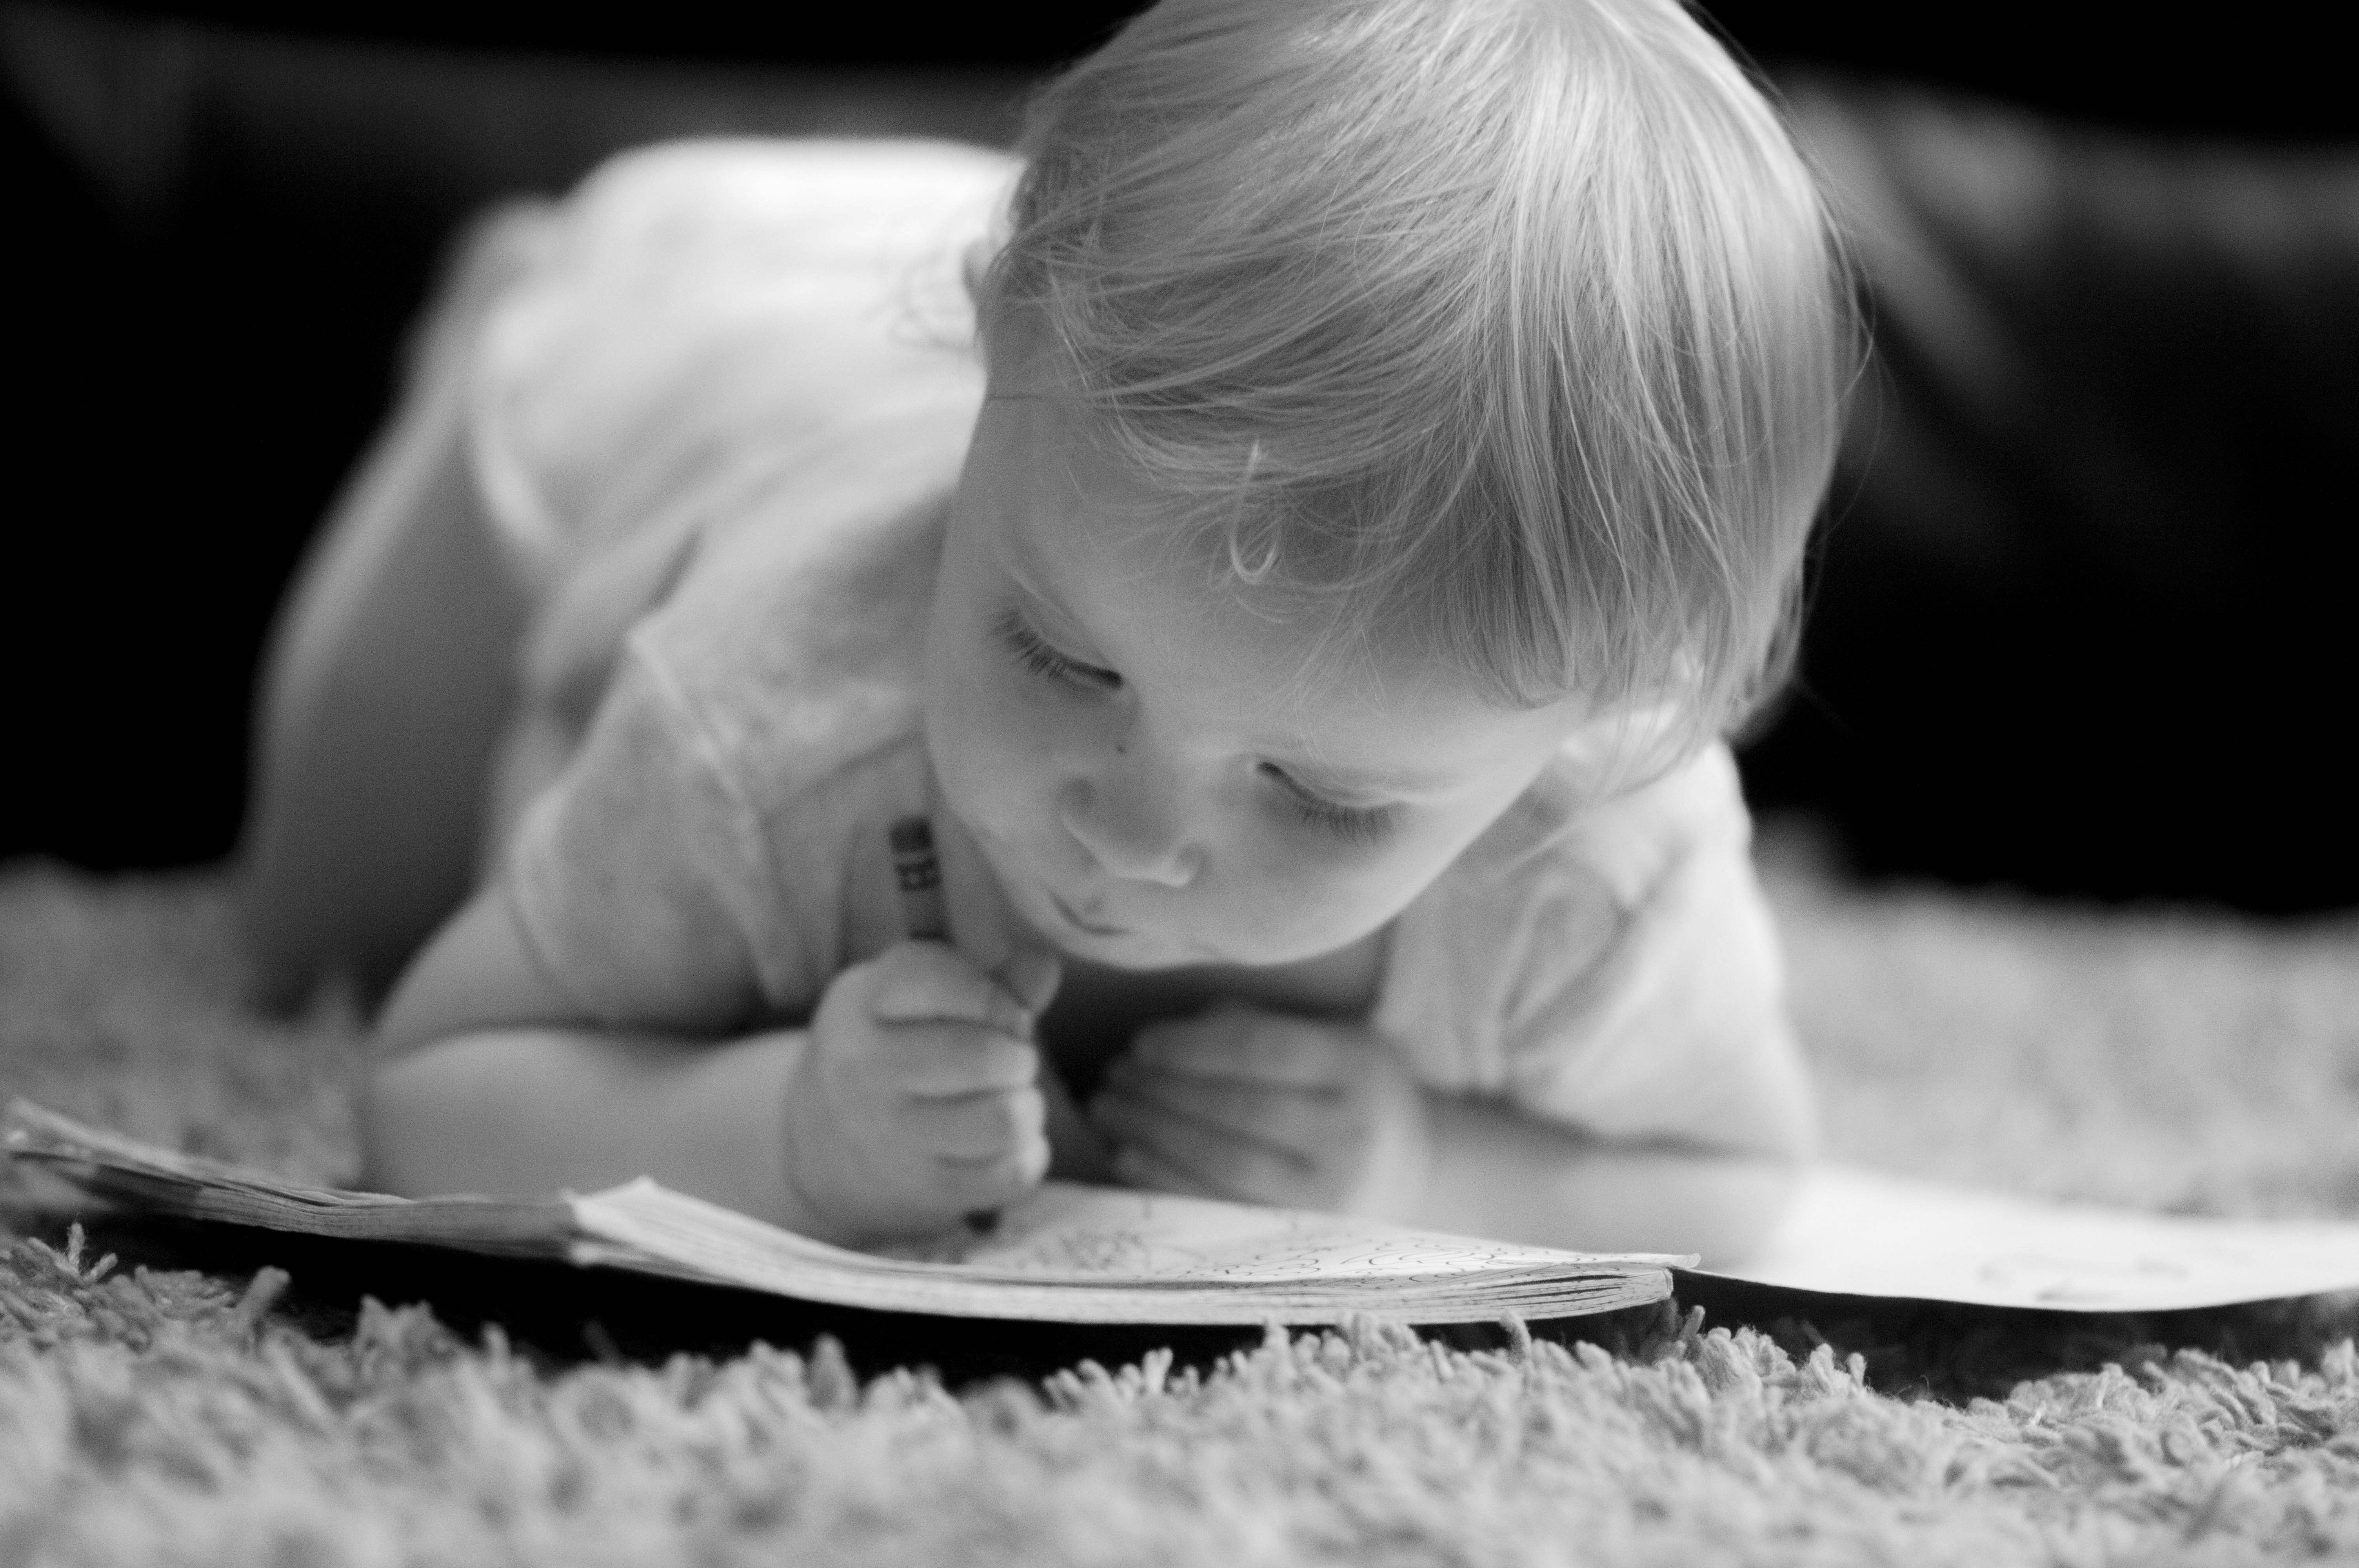
child, photograph, white, black and white, monochrome, Tummy time, toddler, photography, monochrome photography, baby, hand, reading, stock photography, portrait photography, curious, smile, style, family